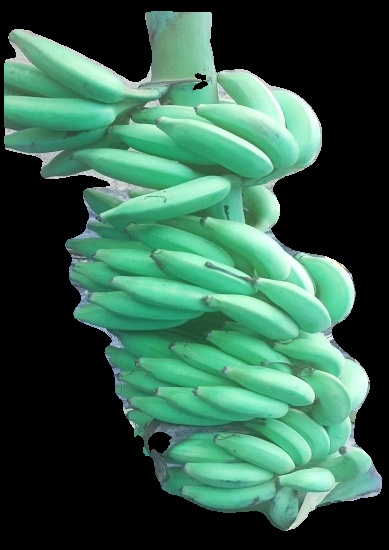
Variety: elakki-bale
Grade: grade2